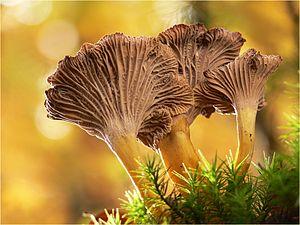
Aucune garantie d'exactitude ne peut être offerte par la liste contenue dans cet article.
Craterellus tubaeformis, auparavant Cantharellus tubaeformis, la chanterelle en tube, parfois appelée chanterelle grise, girolle grise, chanterelle d'automne ou encore craterelle, est une espèce de champignons basidiomycètes comestibles de l'hémisphère nord du genre Craterellus dans la famille des Cantharellaceae.
Chanterelle est un nom français ambigu recouvrant plusieurs espèces de champignons distinctes. Le point commun à ces champignons réside dans leur forme, qui est aussi l'étymologie du terme : Kantharos, coupe à boire.